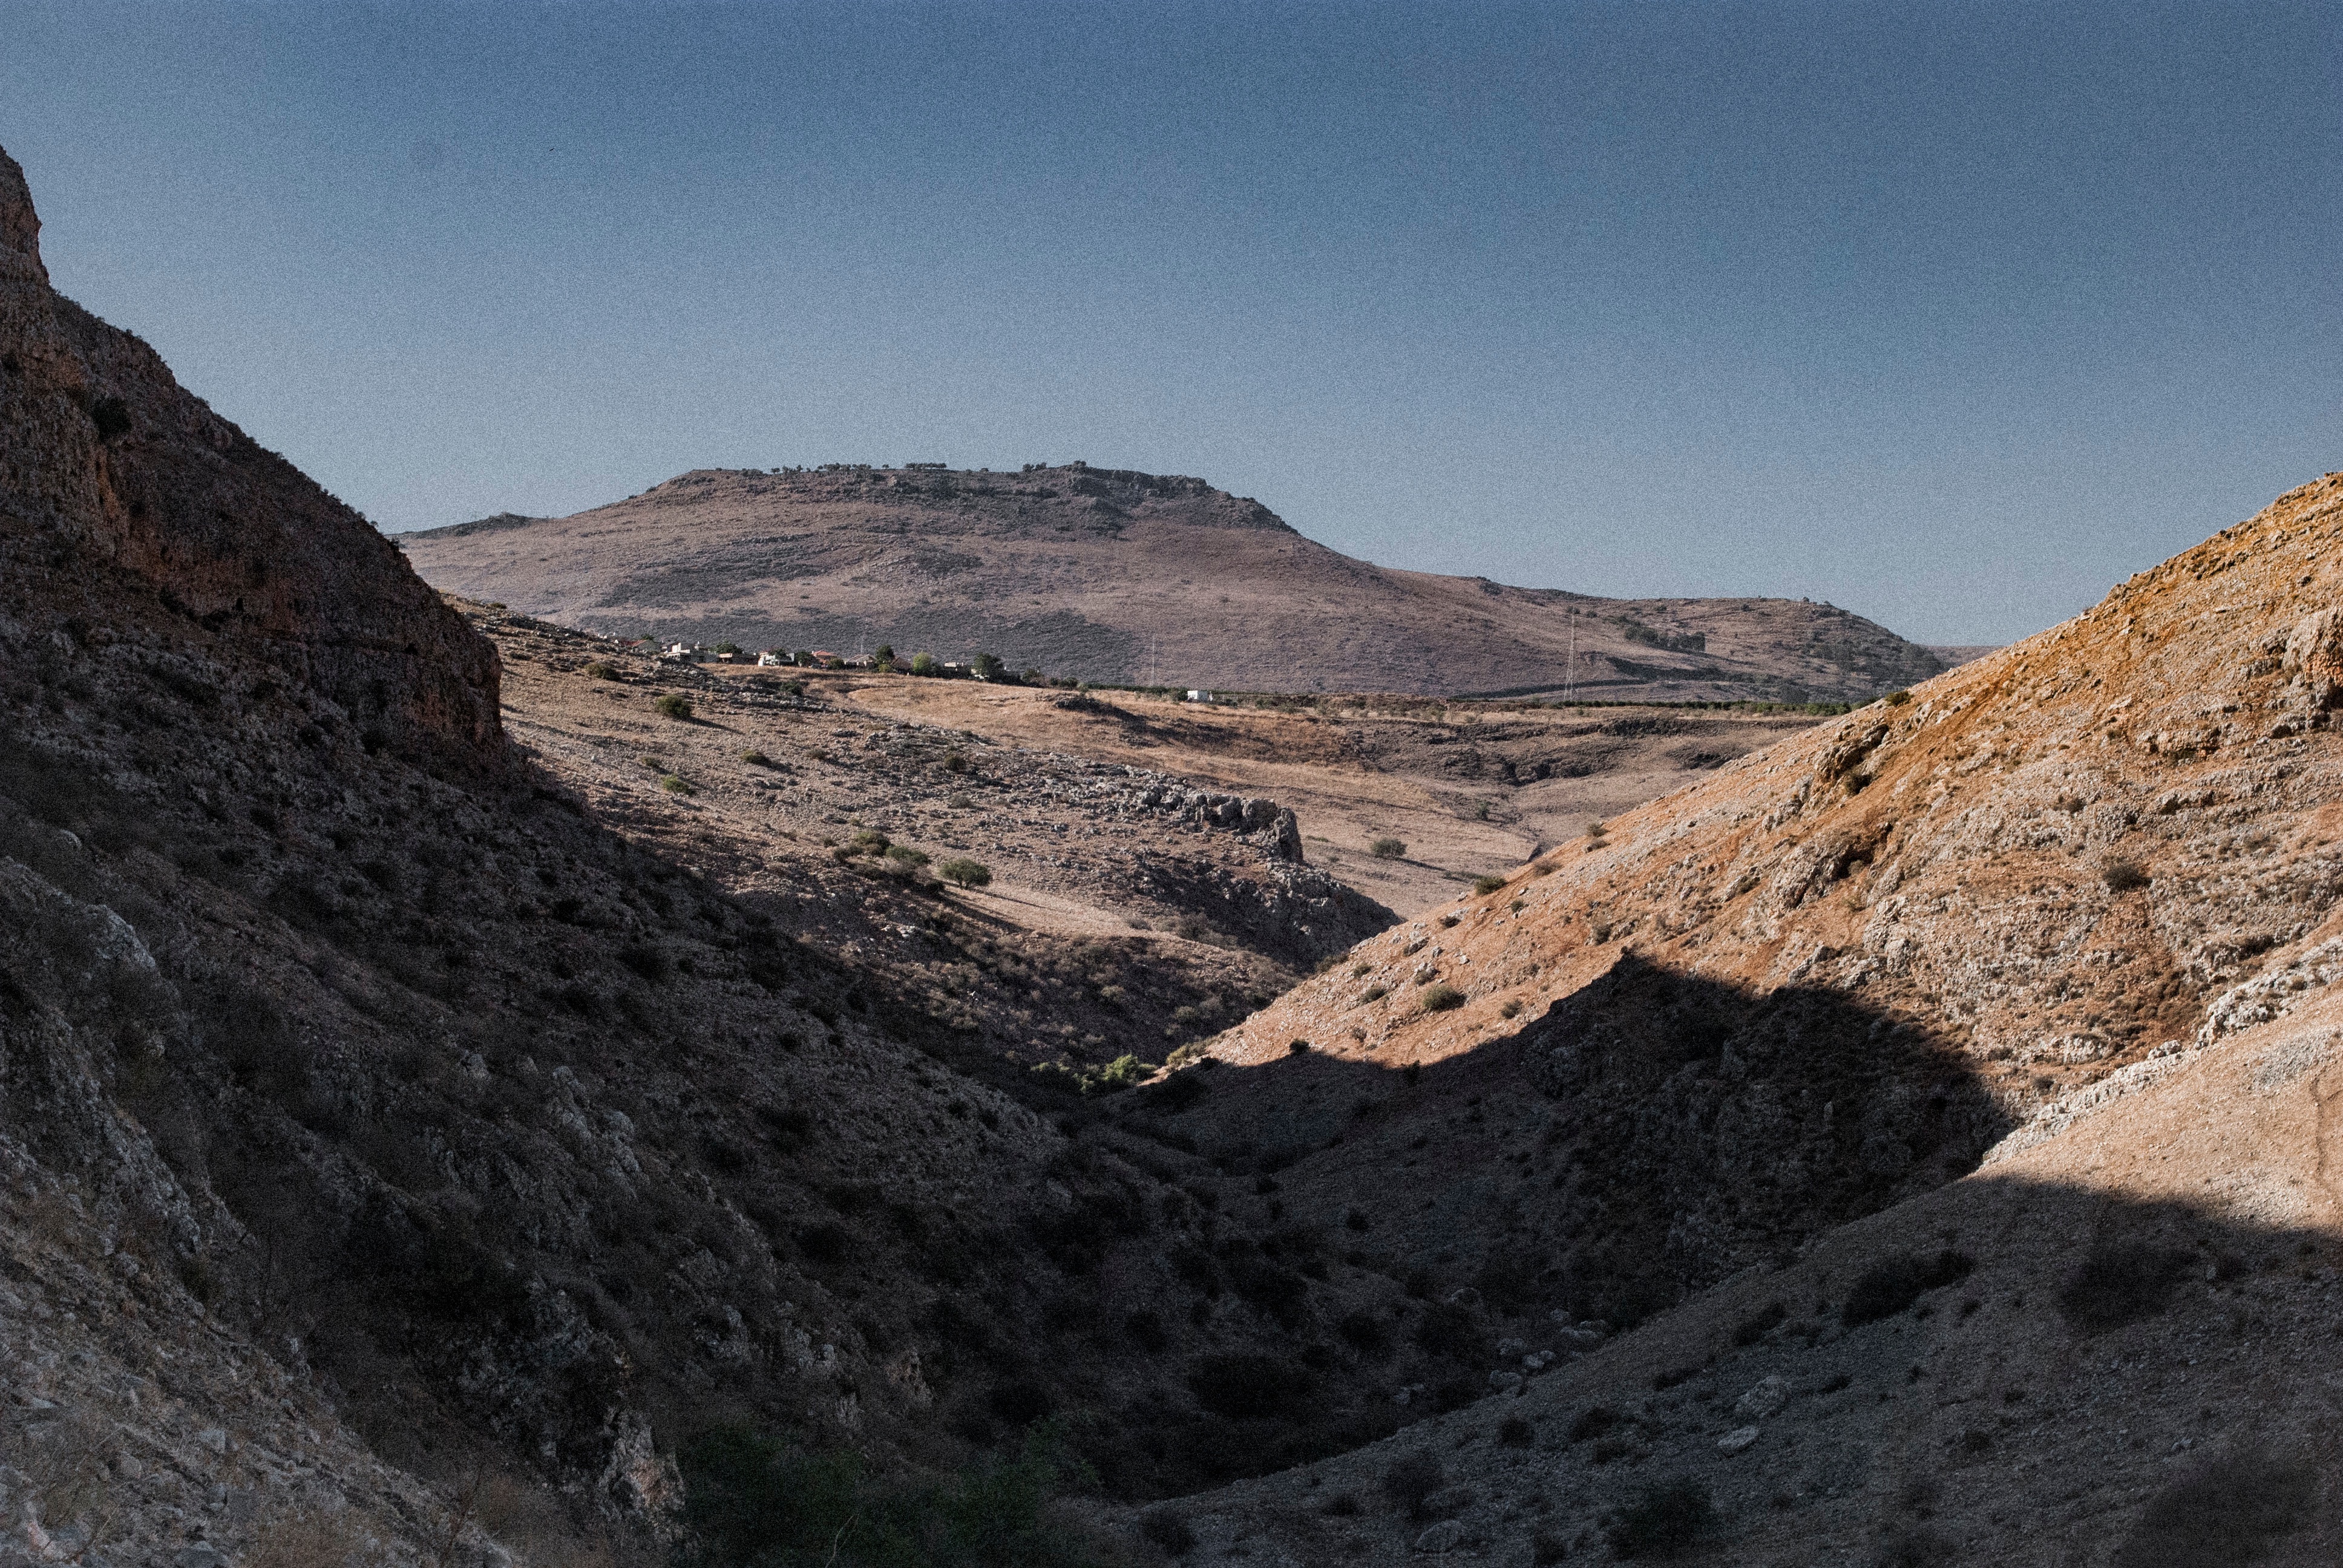
landscape, rock, wilderness, mountain, valley, terrain, material, ridge, geology, badlands, plateau, fell, wadi, landform, mountain pass, geographical feature, mountainous landforms, geological phenomenon